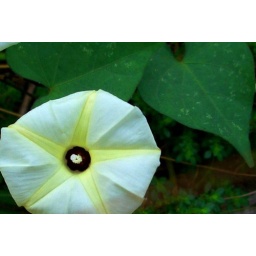
another white flower in my so called garden....